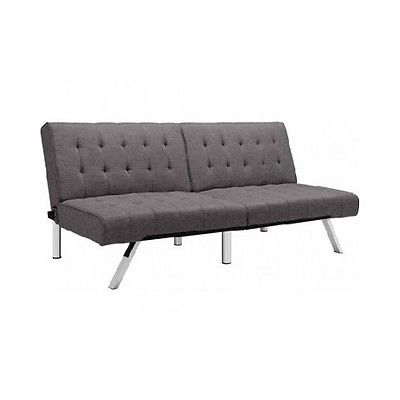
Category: sofa